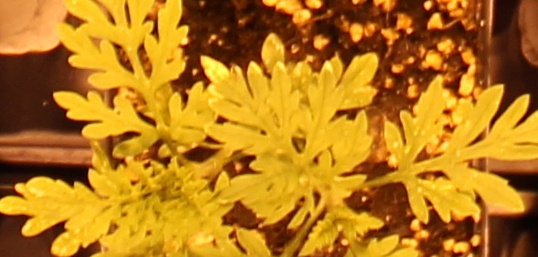
Label: Ragweed